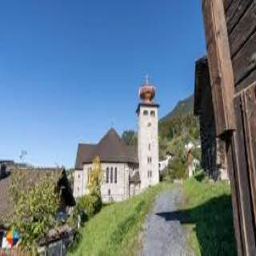
Triesenberg